Psyllid

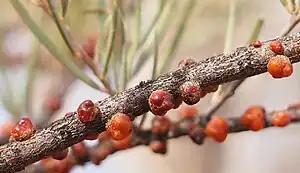
Red lerps ("Austrochardia acaciae") on Mulga, Central Australia

Insect-plant interactions have been important in defining models of coevolution and cospeciation, referring to whether plant speciation drives insect speciation and vice versa, though most herbivorous insects probably evolved long after the plants on which they feed.